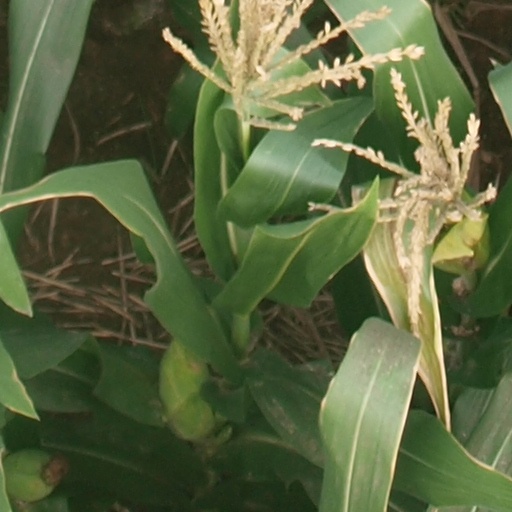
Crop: maize; corn